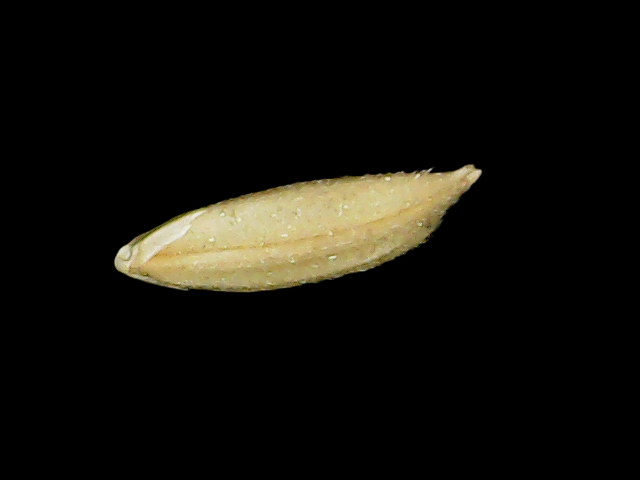
Rice variety: Binadhan12